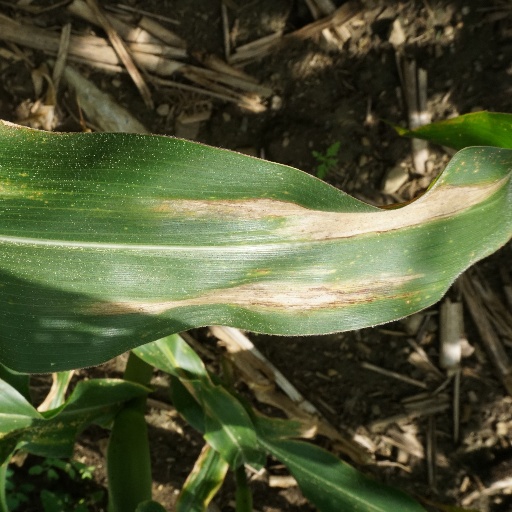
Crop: maize; corn